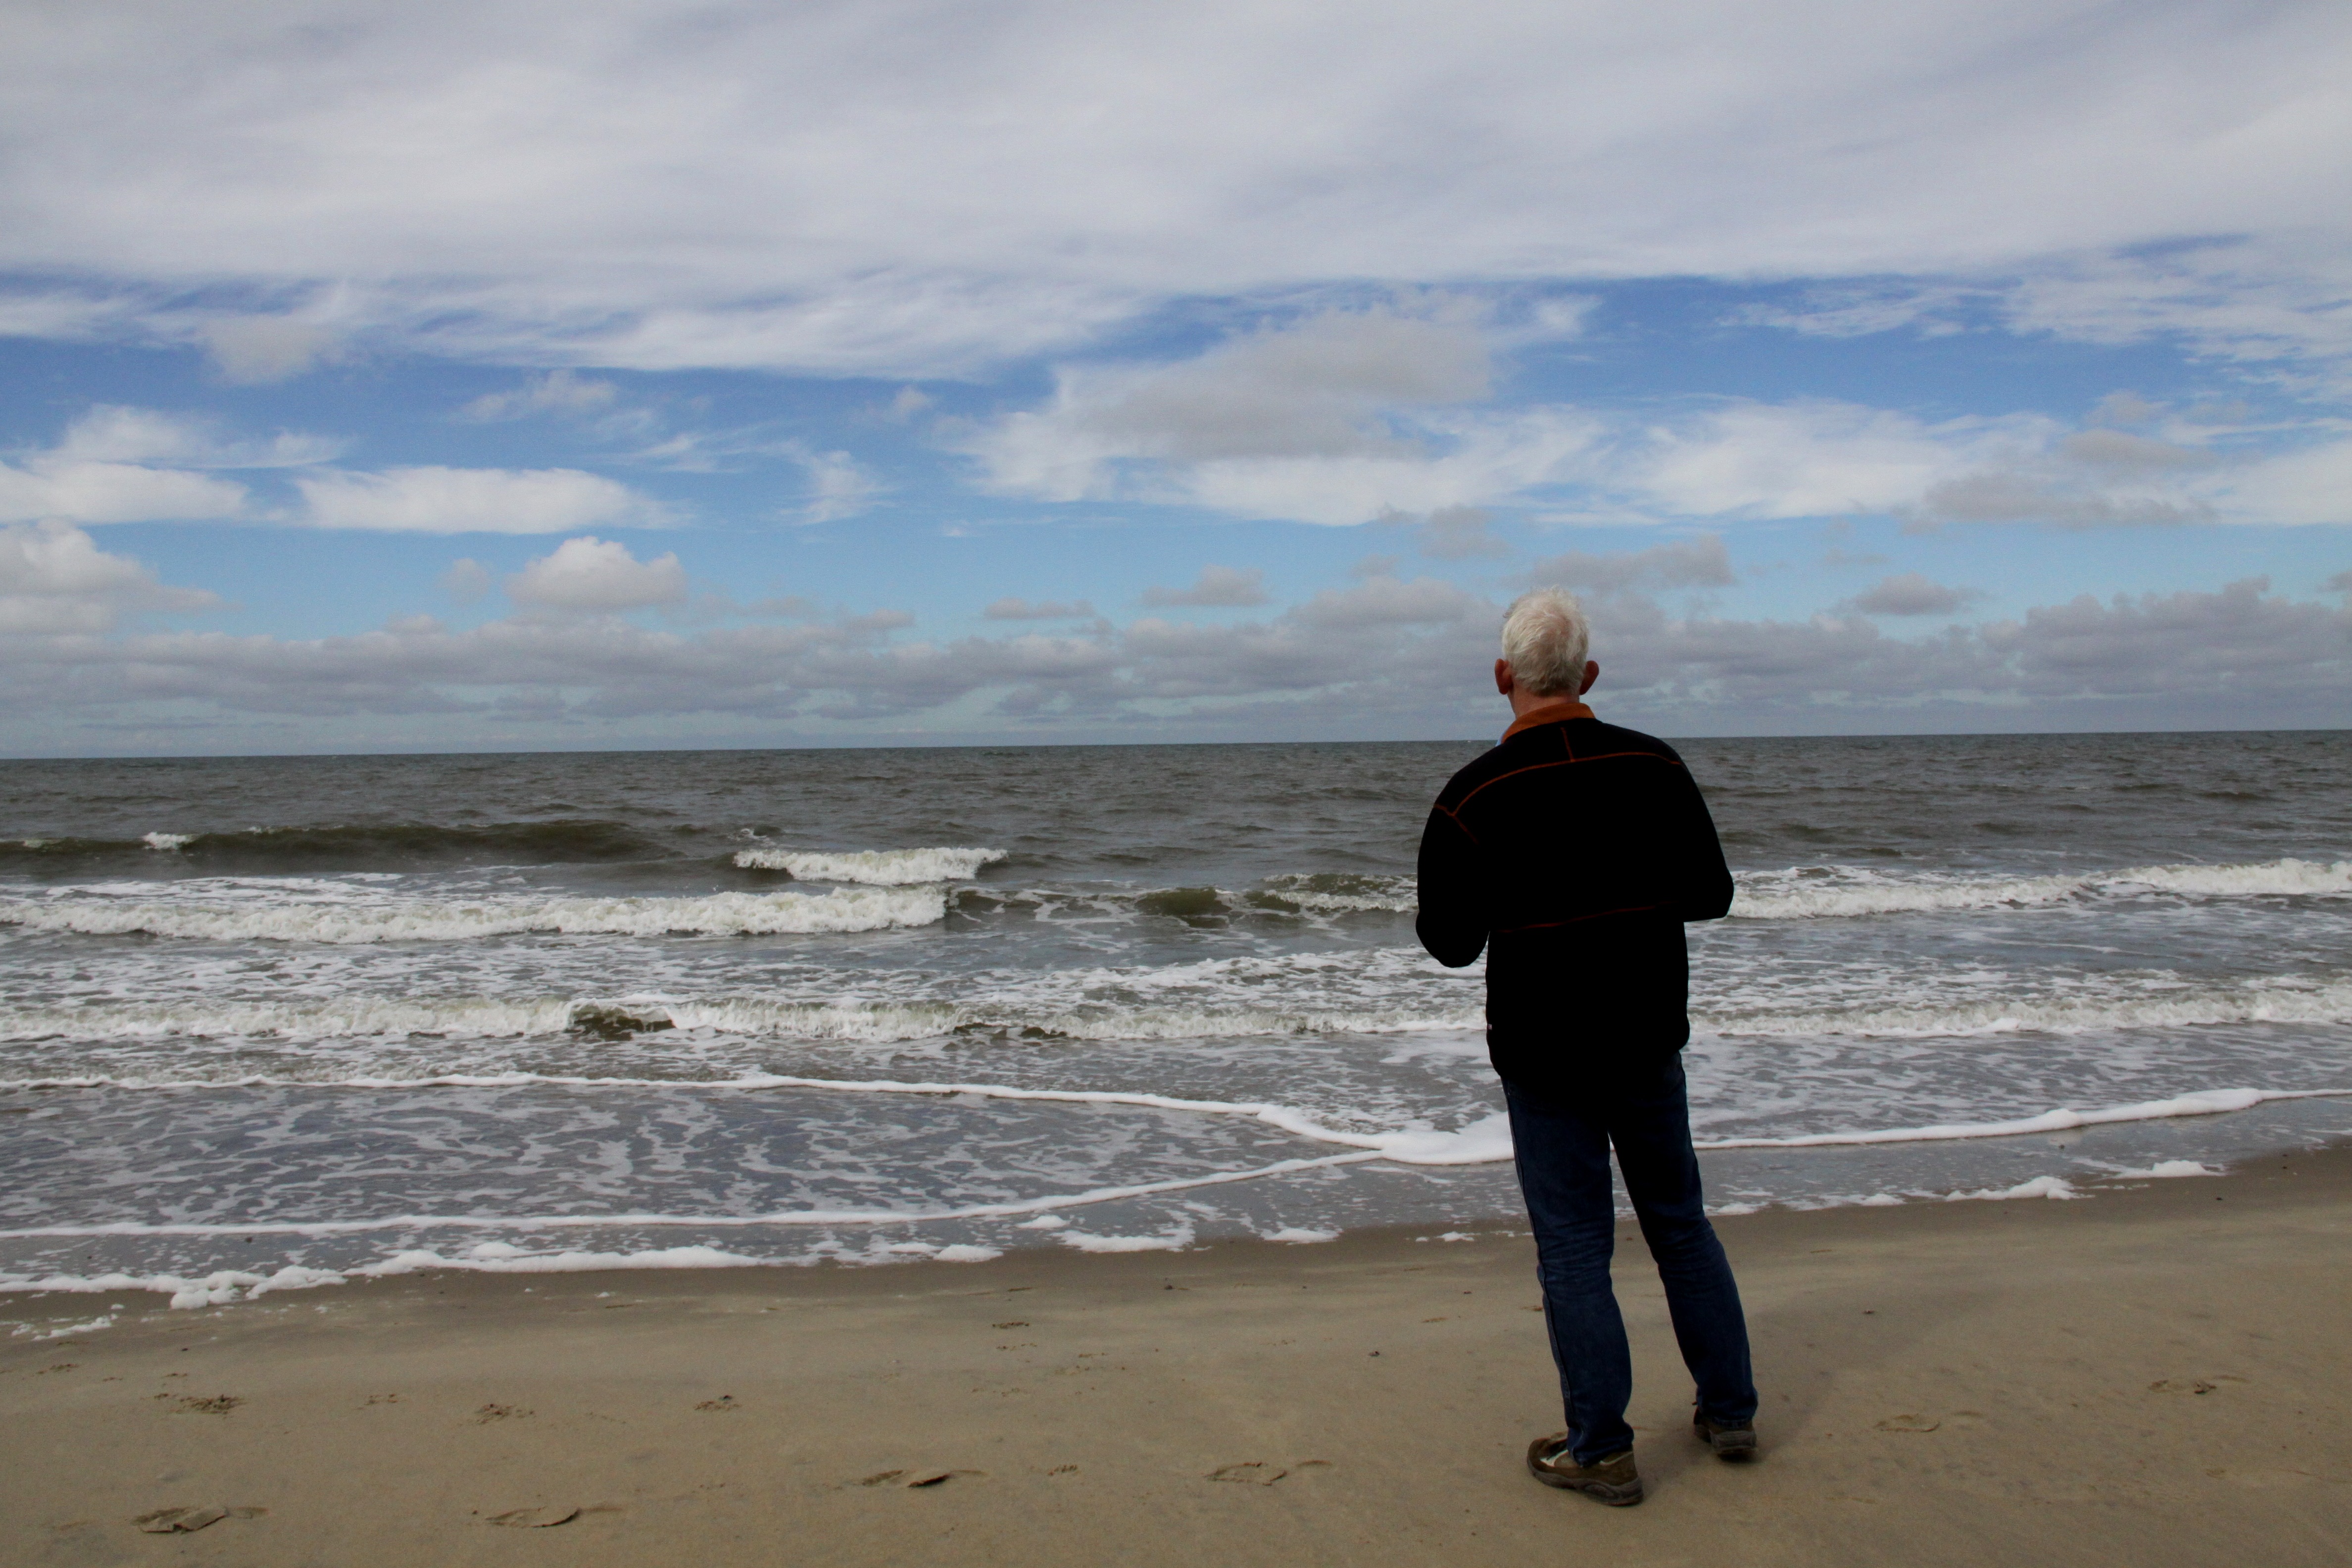
beach, sea, coast, water, sand, ocean, horizon, shore, wave, wind, vacation, bay, body of water, waves, clouds, quiet, mudflat, wind wave